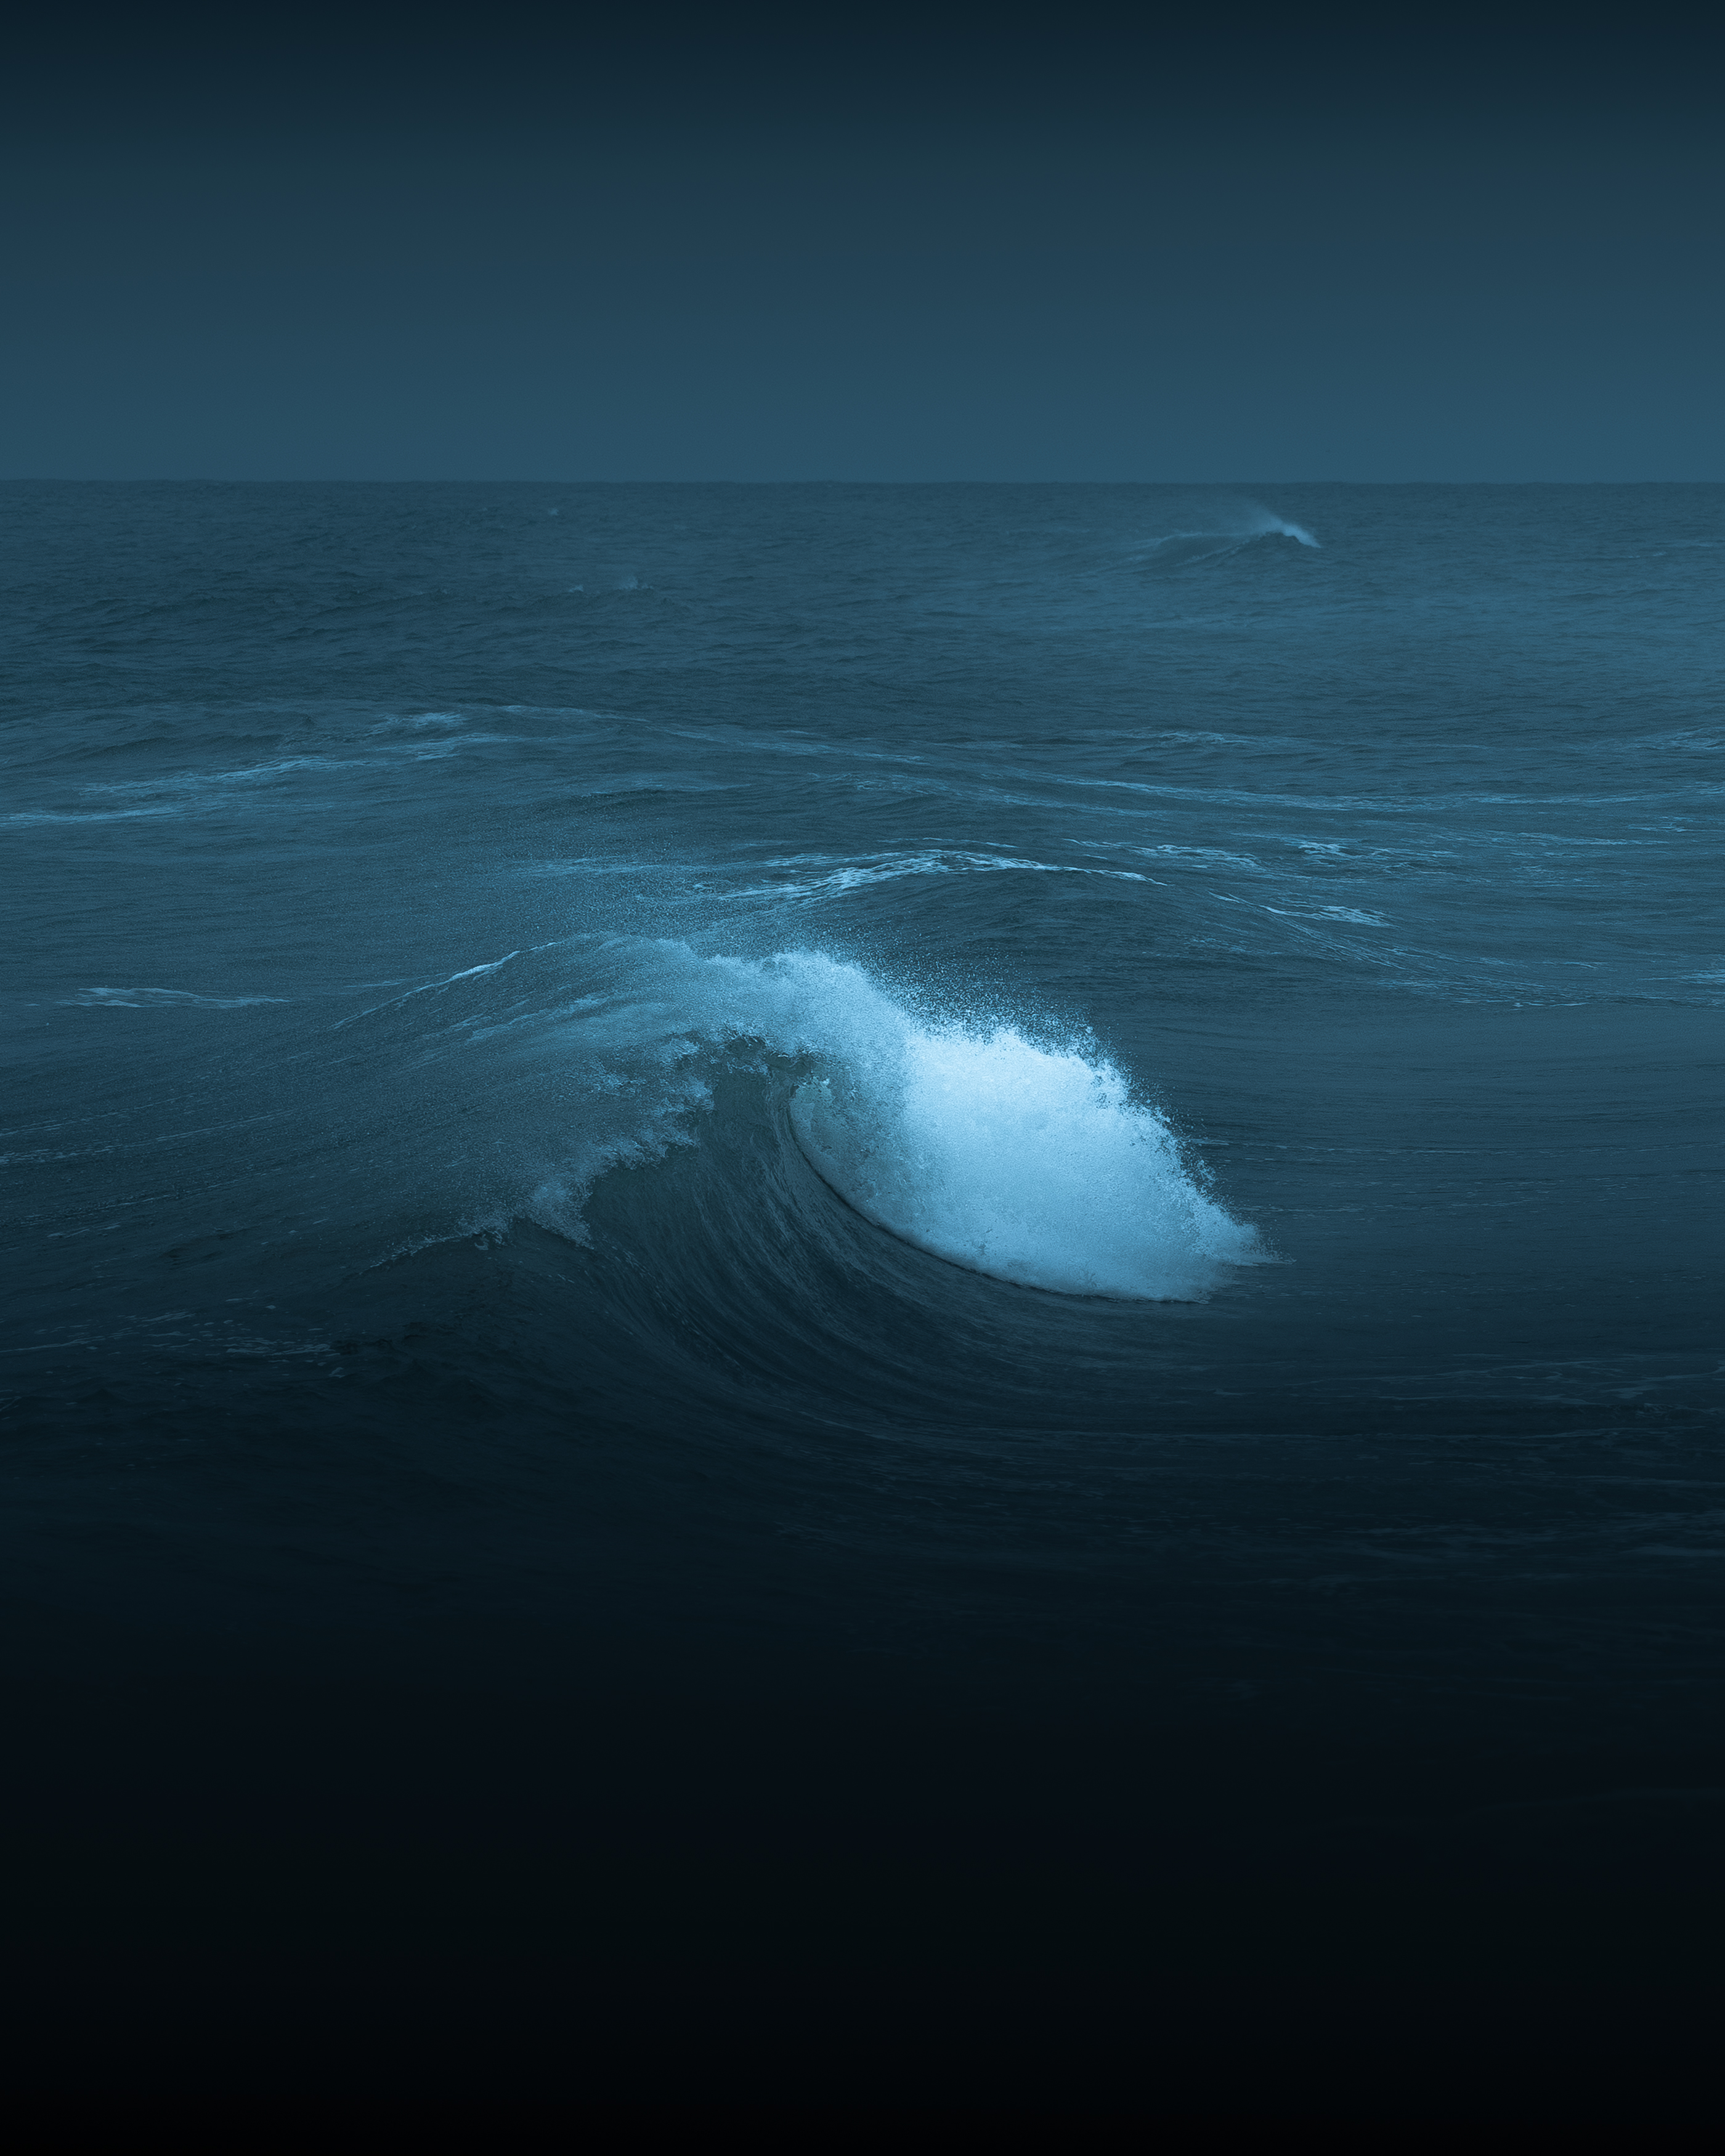
water, liquid, sky, fluid, wind wave, wind, cloud, horizon, electric blue, landscape, wave, darkness, meteorological phenomenon, cumulus, ocean, sound, lake, tide, marine mammal, reflection, sea